East Breifne

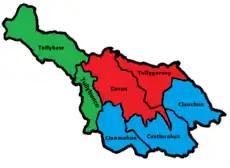
Territorial Changes Red: Land held by John O’Reilly Blue: Land granted to other O’Reillys Green: Land granted to other clans

John O’Reilly's government put their position on the line in their determination to cooperate fully with the English authorities and assimilate East Breifne, shired as County Cavan in 1579, into the Kingdom of Ireland in the face of severe internal opposition. O’Reilly and Perrot toured East Breifne and met with the ruling clans for over a year until late 1584. During their tour the boundaries of the county and its seven tuaithe, which became baronies, were mapped. The two men negotiated and signed treaties to secure the division of East Breifne amongst its ruling elite and finalise a composition for the county.